Cuckoo Railway

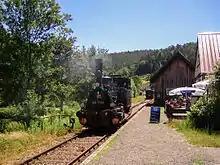
Locomotive 89 7159 in Elmstein station

Finally, on 2 June 1984, the museum line was opened. The inaugural train departed at 9.45 am from Neustadt Central Station and carried 350 passengers. It had to be hauled to Lambrecht by the diesel locomotive, V 36 127, due to restrictions placed by the Bundesbahn .